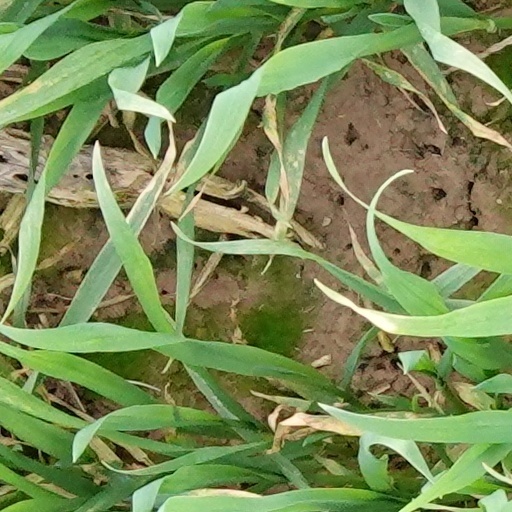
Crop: wheat